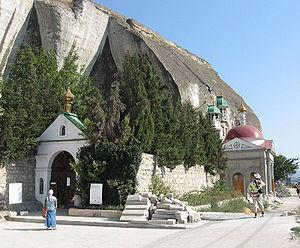
L'habitat troglodytique est, depuis la Préhistoire, une architecture, rudimentaire ou somptueuse, présente dans différentes traditions consistant à aménager des habitats souterrains ou creusés dans le rocher à flanc de montagne. Les maisons troglodytiques sont généralement creusées dans des roches sédimentaires ou volcaniques sous tous les climats. De l'abri sous roche au château ou à la cité souterraine, cette architecture a une fonction d'habitat temporaire ou permanent mais revêt traditionnellement d'autres usages domestiques ou agricoles et également, assez souvent, une fonction religieuse dans de multiples sociétés.